Ball and chain

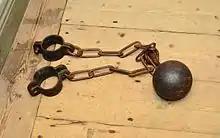
Ball and chains for both legs, Sagalunds museum, Finland

A ball and chain (also known as leg irons) is a physical restraint device historically used to bind prisoners of both adolescent and adult ages. Their use was prevalent in the Americas. From the 17th century until as late as the mid-20th century this form of punishment was often used in conjunction with other methods of confinement.